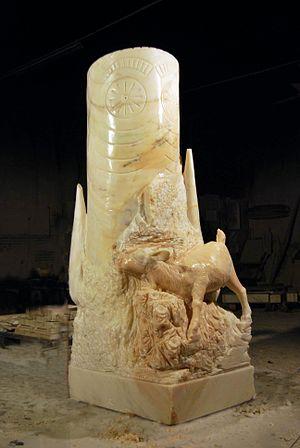
Marbre de Pedro Roque, dont les dimensions sont de 210x93x72 cm et qui représente la déesse Ataecina au musée du marbre (Vila Viçosa, Portugal)
Les Carpétans selon Polybe étaient un peuple de l'ancienne Ibérie. Ils vivaient dans le territoire qui correspond à l'actuelle Vieille-Castille, dans la zone montagneuse de la Sierra de Guadarrama, qui est la région actuelle autour de Madrid et du haut cours du fleuve Tage. Ce peuple est d'origine celtique ou indo-européenne. Leur localisation, près des territoires ibères de la péninsule leur a permis de recevoir une importante influence culturelle de ces derniers, ce qui a apporté à l'historiographie quelques polémiques concernant l'attribution de faits.
Ataegina, Atégina, Ataecina, parfois francisé en Atégine ou Atécine, est une divinité chthonienne populaire adorée par les anciens Ibères, Lusitaniens et Celtibères de la Péninsule Ibérique.